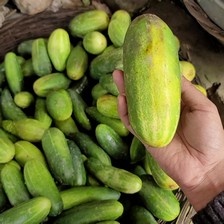
Label: cucumber